Blackwell (series)

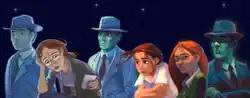
Artwork for the "Blackwell Bundle" compilation. From left to right: "Convergence", "Unbound" and "Legacy".

Blackwell is a series of five graphic adventure video games from independent game developer Wadjet Eye Games, created by Dave Gilbert. The games' plots focus on Rosangela Blackwell, a spiritual medium, and her spirit guide Joey Mallone, who work to help ghosts transition to the afterlife.